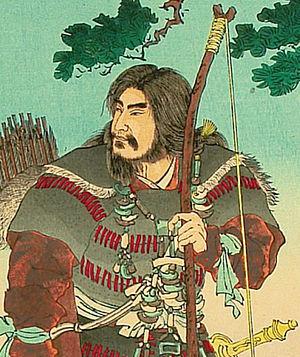
L'empereur Jinmu ou Jimmu, fondateur mythique du Japon, est considéré comme le descendant de la déité shinto Amaterasu et fils d'Ugayafukiaezu. La maison impériale actuelle du Japon fonde ses droits au trône du chrysanthème sur la descendance directe de Jinmu.